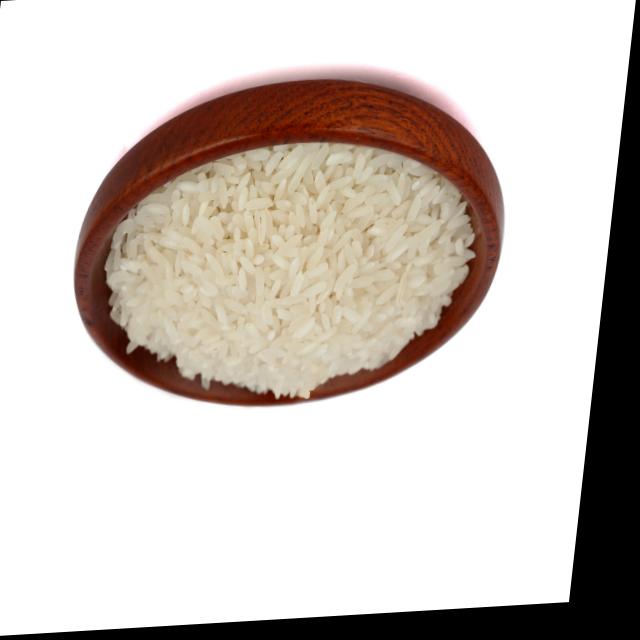
Dish: white_rice